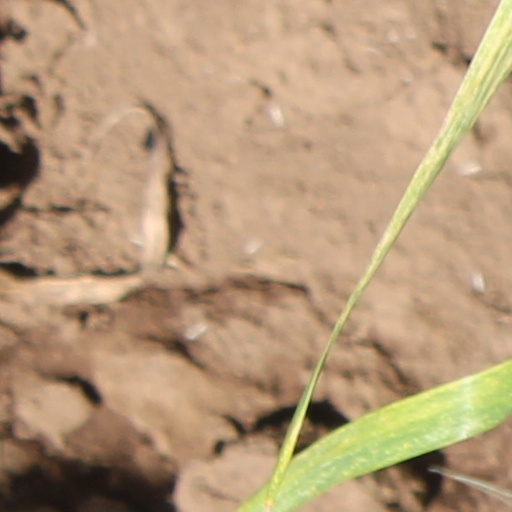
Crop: wheat